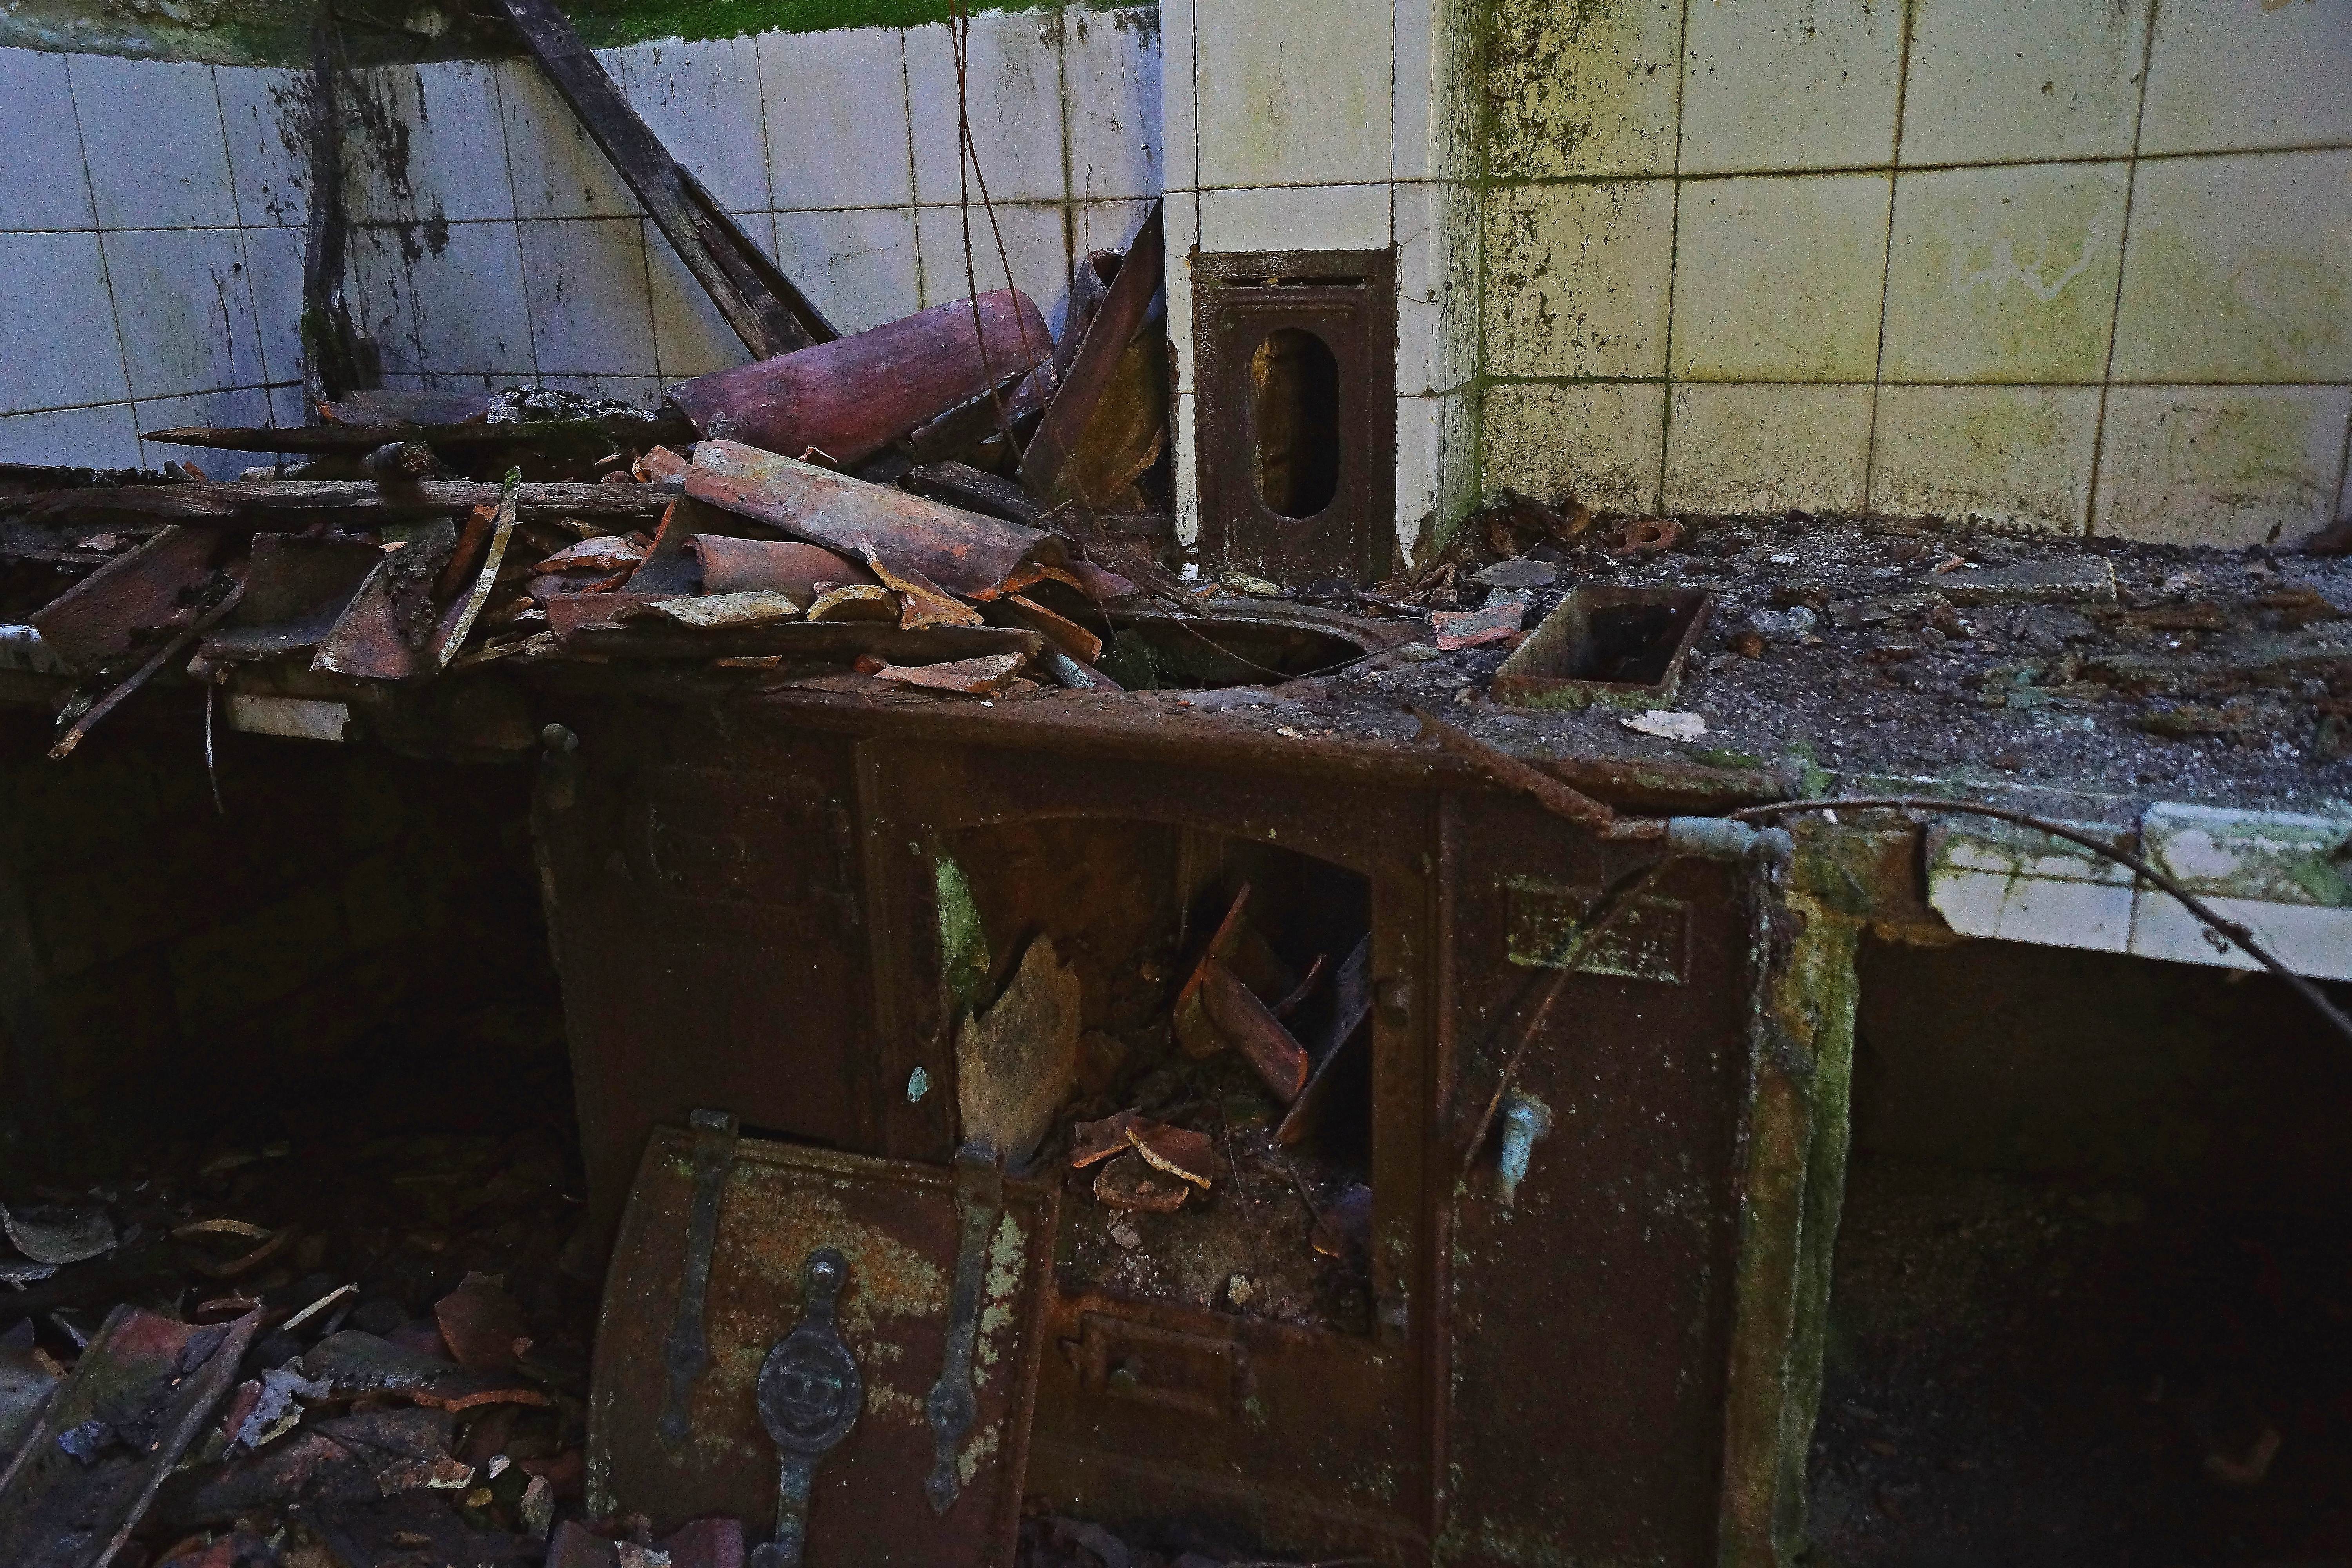
wood, scrap, ggl1, gaby1, varios, some, sonyslta77v